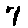
Label: 7